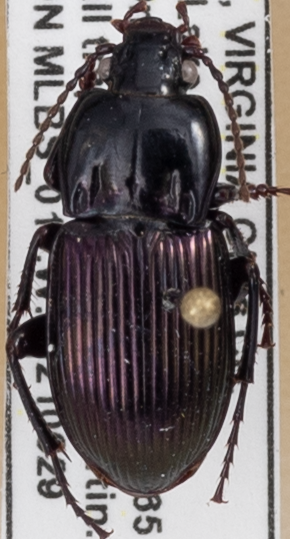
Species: Myas cyanescens
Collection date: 2021-06-29
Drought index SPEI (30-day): -0.03
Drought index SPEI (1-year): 0.47
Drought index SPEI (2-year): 1.28